Randecker Maar Research Station

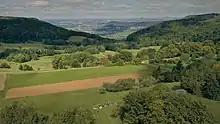
Bird watchers on the hilltop of the Randecker Maar Observatory overlooking the volcano with its northern gap, used by birds and insects used when crossing the Swabian Jura mountains on their southward migration. On the lower right the insect funnel trap is visible.

The Randecker Maar has been a site for animal migrations since at least the Neolithic. In the crater of the volcano and along the creek flowing out of it, remnants of camps of hunters and gatherers were found, who are believed to have hunted migrating animals here.